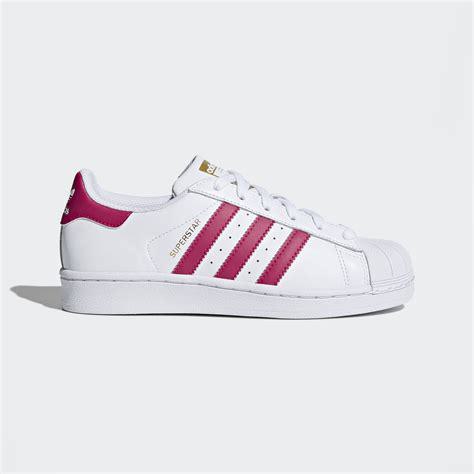
Brand: Adidas
Model: Superstar